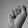
ASL letter: S